Anedie Azael

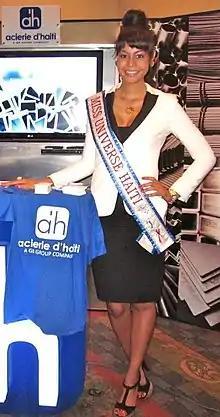

Anedie Azael (b. Port-au-Prince, 1988) is a Haitian model, activist and beauty pageant titleholder.